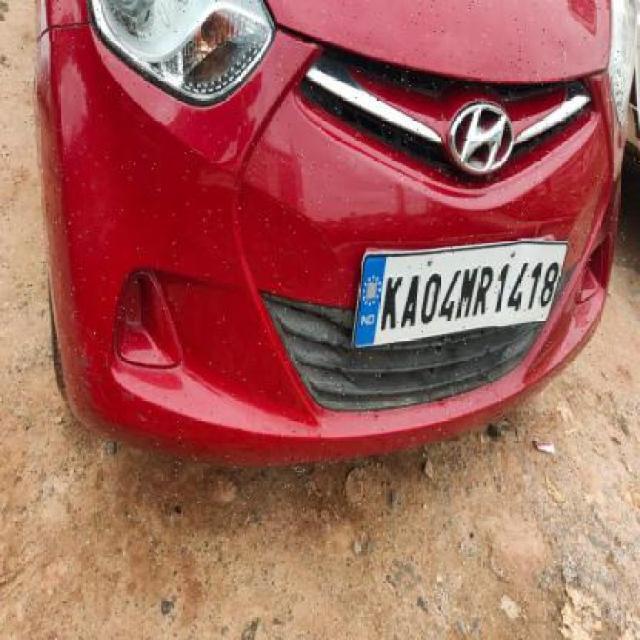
Aucun dommage détecté.
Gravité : aucun